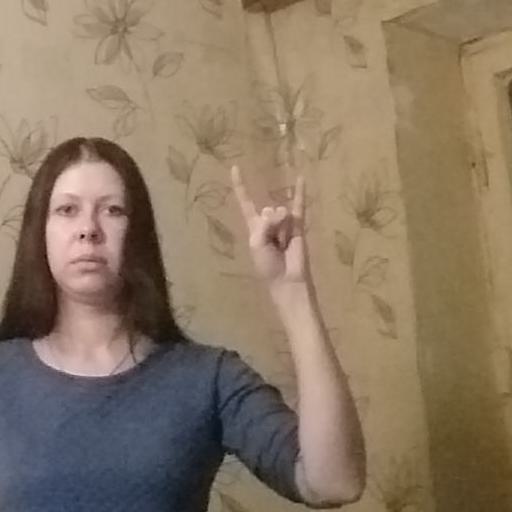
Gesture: rock